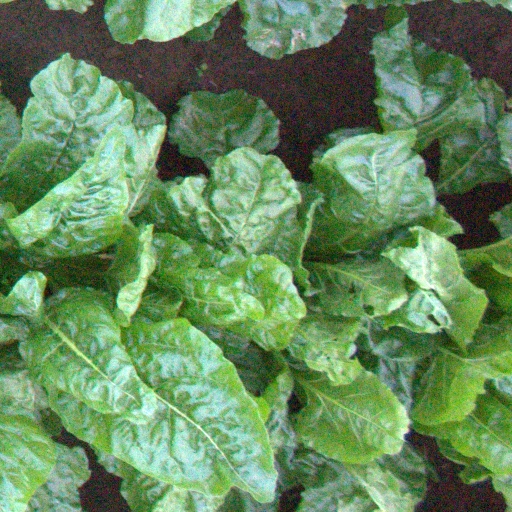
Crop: sugar beet